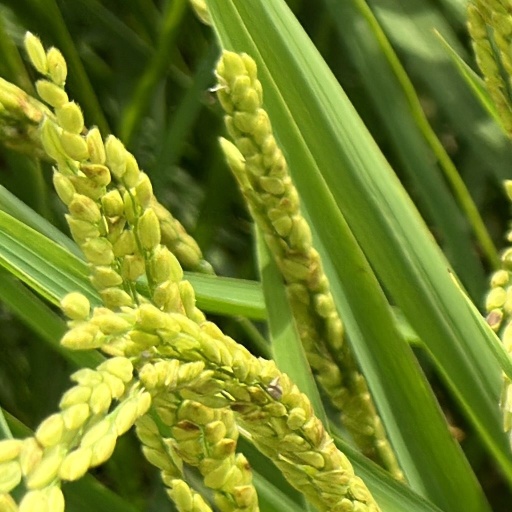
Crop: rice